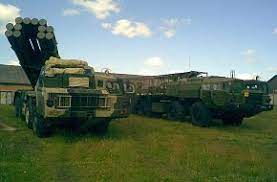
Label: Self Propelled Artillery